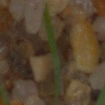
Label: loose_silkybent